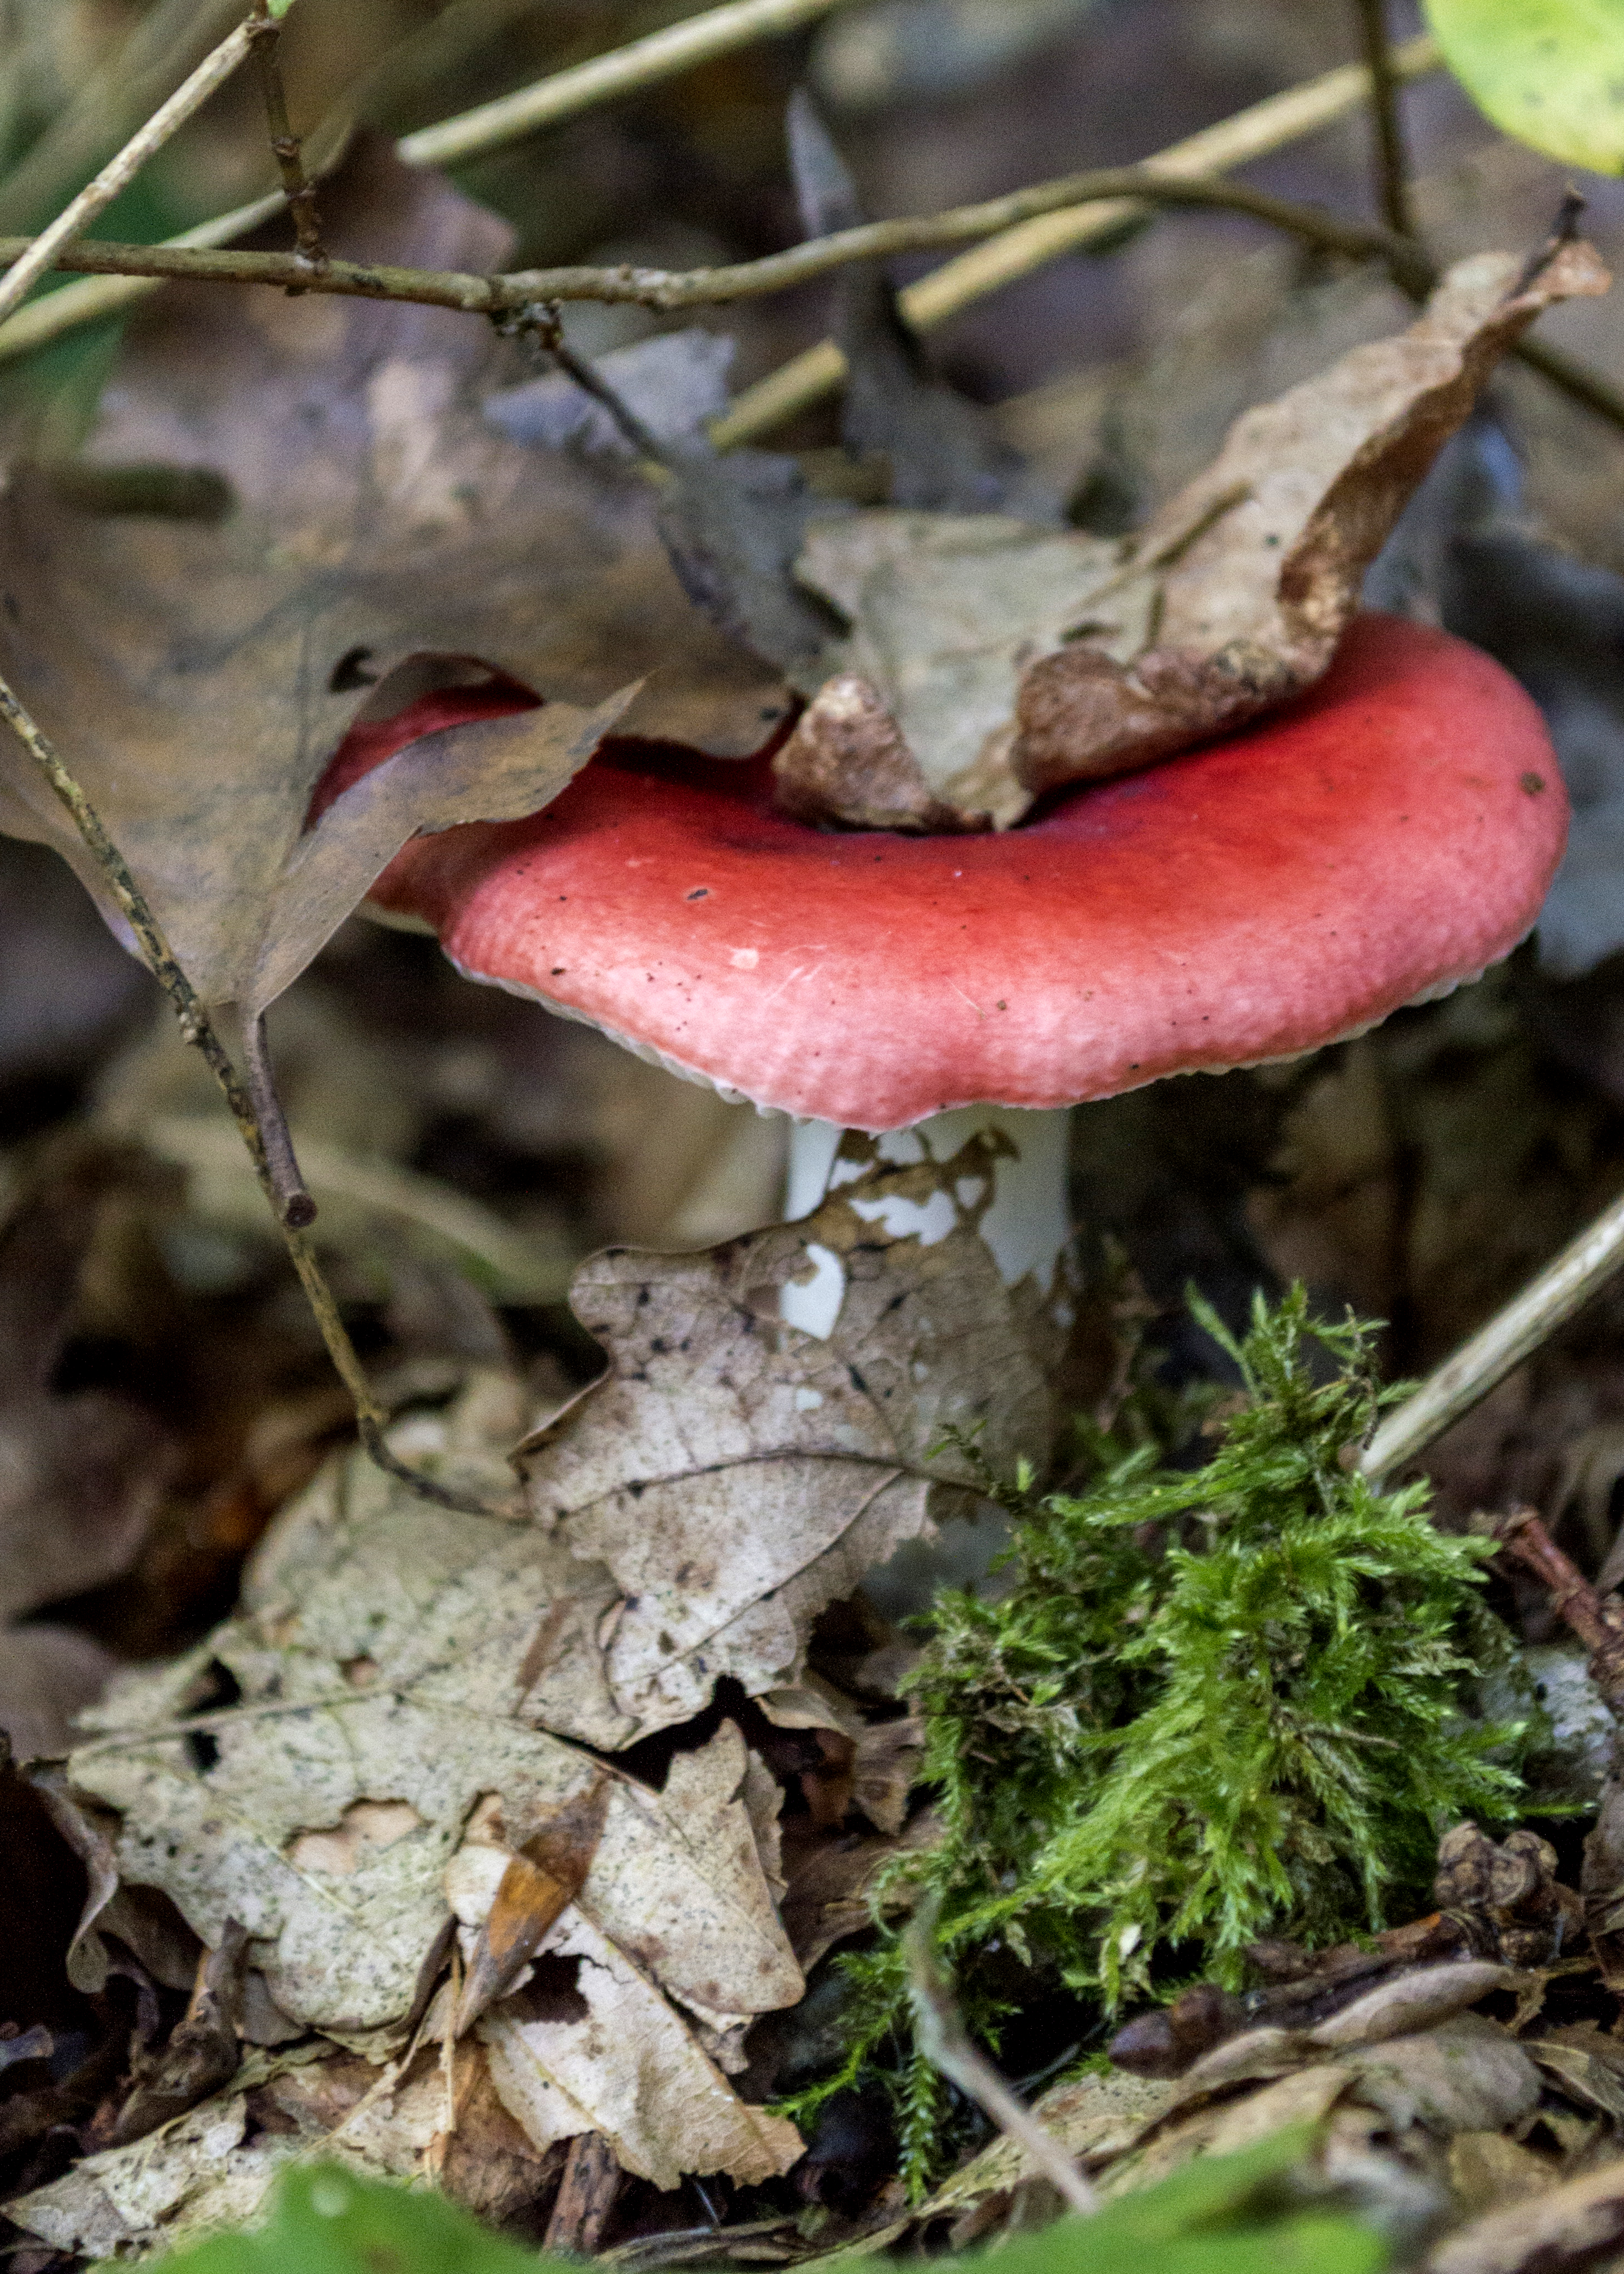
nature, forest, outdoor, plant, photography, texture, leaf, flower, photo, autumn, soil, botany, mushroom, nikon, funghi, flora, fauna, fungus, colour, holland, nederland, netherlands, dutch, outdoorphotography, picture, photograph, fotos, foto, fotografie, depthoffield, woodland, bolete, paulvandevelde, pdvandevelde, padagudaloma, natuurfotografie, naturephotographer, dordrecht, nederlandinfotos, pvdvfotografie, pdvandeveldedordrecht, nederlandsefotografie, dutchphotogaraphy, totallydutch, fotografienederland, hollandsefotografie, fotografieholland, paddenstoel, breda, liesbos, paddestoel, macro photography, edible mushroom